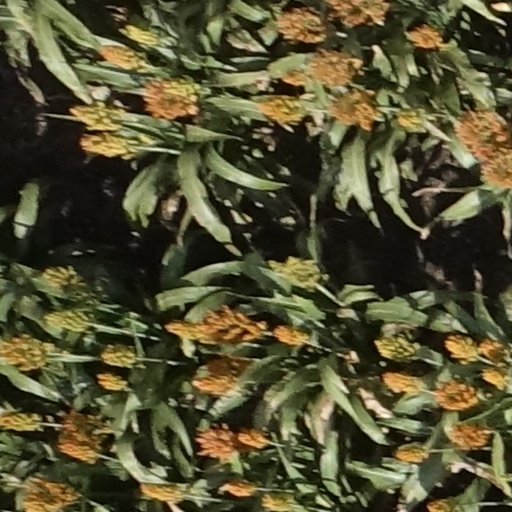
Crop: sorghum